Augmented sixth

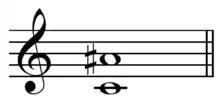
Augmented sixth .

In music, an augmented sixth, 6, is an interval produced by widening a major sixth by a chromatic semitone. For instance, the interval from C to A is a major sixth, nine semitones wide in and both the intervals from C to A, and from C to A are augmented sixths, spanning ten semitones (in 12).